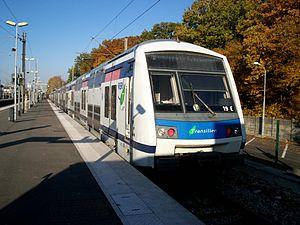
La ligne E du RER d'Île-de-France, officiellement dénommée Eole ou plus souvent RER E, est une ligne du réseau express régional d'Île-de-France qui dessert l'est de l'agglomération parisienne selon un axe est-ouest. Elle relie Haussmann - Saint-Lazare, à l'ouest, au cœur de Paris, à Chelles - Gournay et Tournan, à l'est.
La gare d'Émerainville - Pontault-Combault est une gare ferroviaire française de la ligne ligne de Paris-Est à Mulhouse-Ville située sur le territoire de la commune d'Émerainville, dans le département de Seine-et-Marne, en région Île-de-France. Elle porte aussi le nom de la commune de Pontault-Combault dont le territoire s'étend au sud et à l'ouest du bâtiment voyageurs. Elle dessert l'un des quartiers de la ville nouvelle de Marne-la-Vallée.